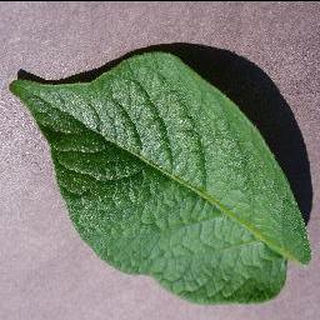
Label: healthy_potato